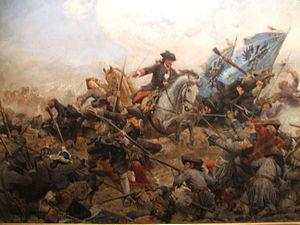
Battaille de Turin, charge du prince d'Anhalt
Dans le contexte de la Guerre de Succession d'Espagne, la bataille de Turin mit un terme au siège entrepris par les Français depuis le 14 mai 1706, et remit en cause la campagne d'invasion de la Savoie et du Piémont par les armées de Louis XIV. Le prince Eugène de Savoie-Carignan et le duc Victor-Amédée II de Savoie parvinrent à libérer la ville en infligeant à l'assiégeant des pertes telles que les Français durent se retirer du Piémont.